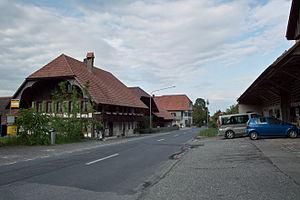
Hessigkofen est une localité et une ancienne commune suisse du canton de Soleure, située dans le district de Bucheggberg.